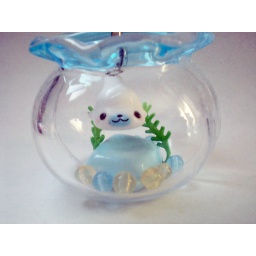
365 toy project - Day 15 ~ Seal. Little white seal in a fish bowl XD